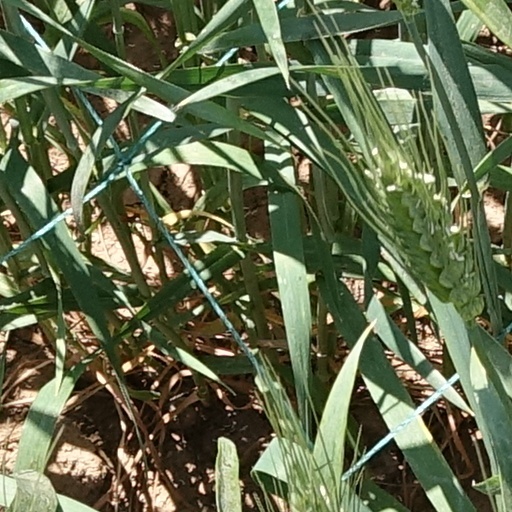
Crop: wheat